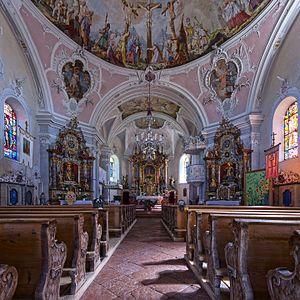
Going am Wilden Kaiser est une commune autrichienne du district de Kitzbühel dans le Tyrol.